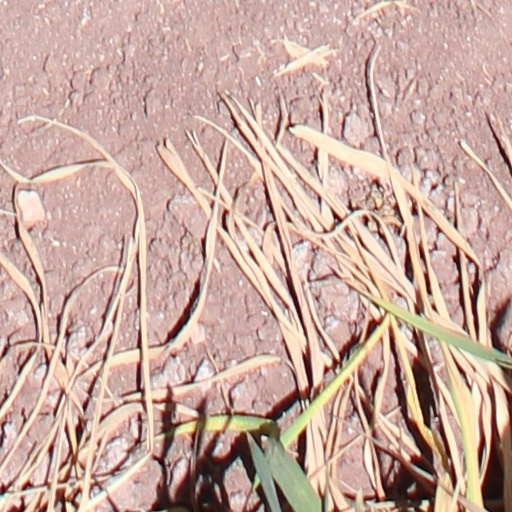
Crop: wheat